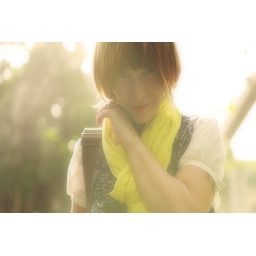
I'm just a girl standing in front of a boy she poisoned